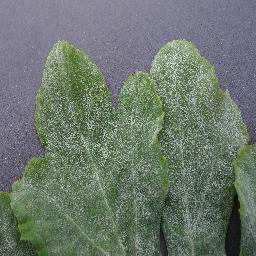
Label: Squash___Powdery_mildew